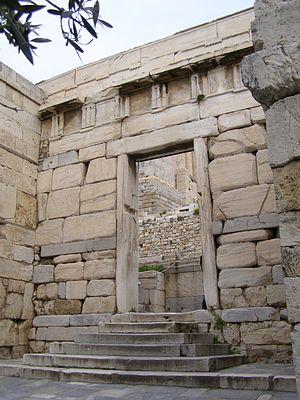
Le monument chorégique de Nicias est un monument chorégique, daté de -320/-319, situé à l'ouest du théâtre de Dionysos et à l'est du portique d'Eumène, à Athènes.